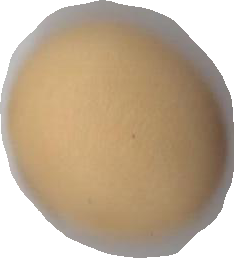
Variety: Dega